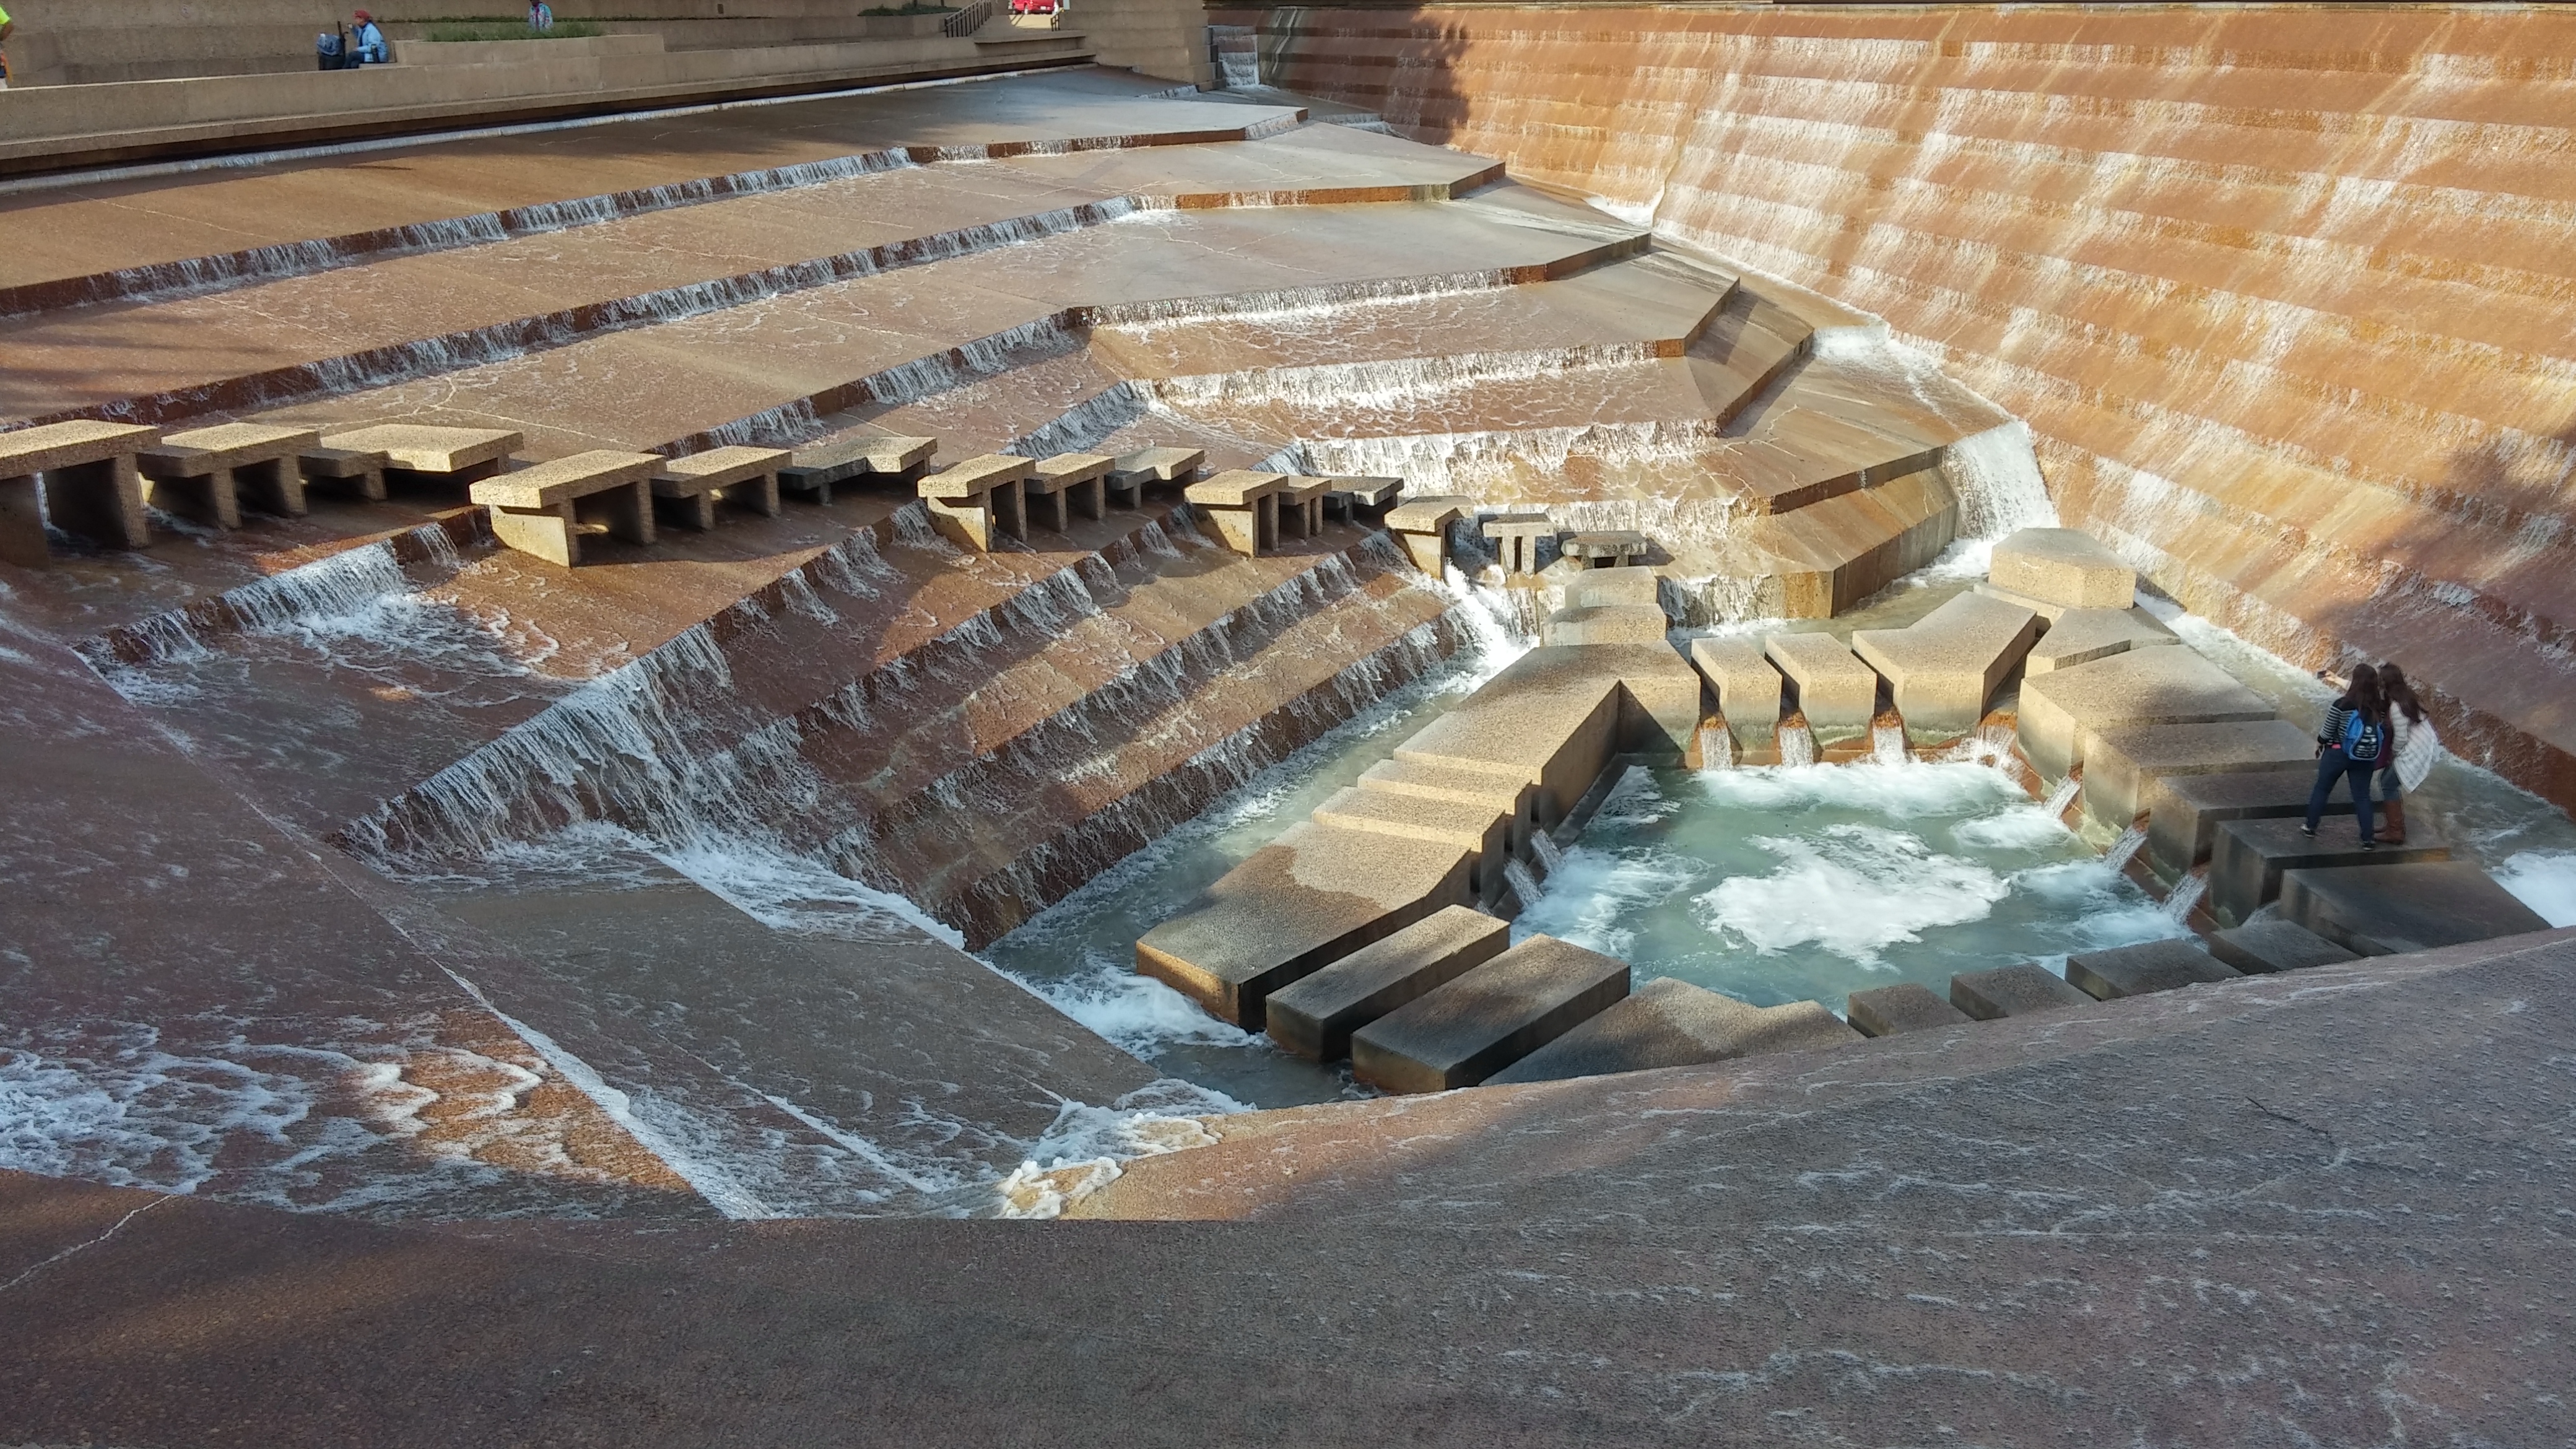
water, garden, pool, water resources, water feature, archaeological site